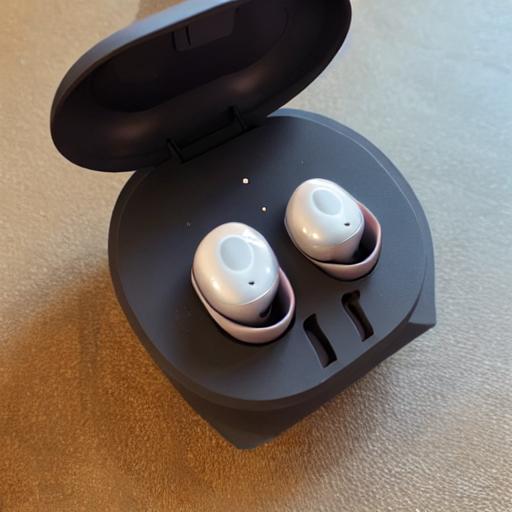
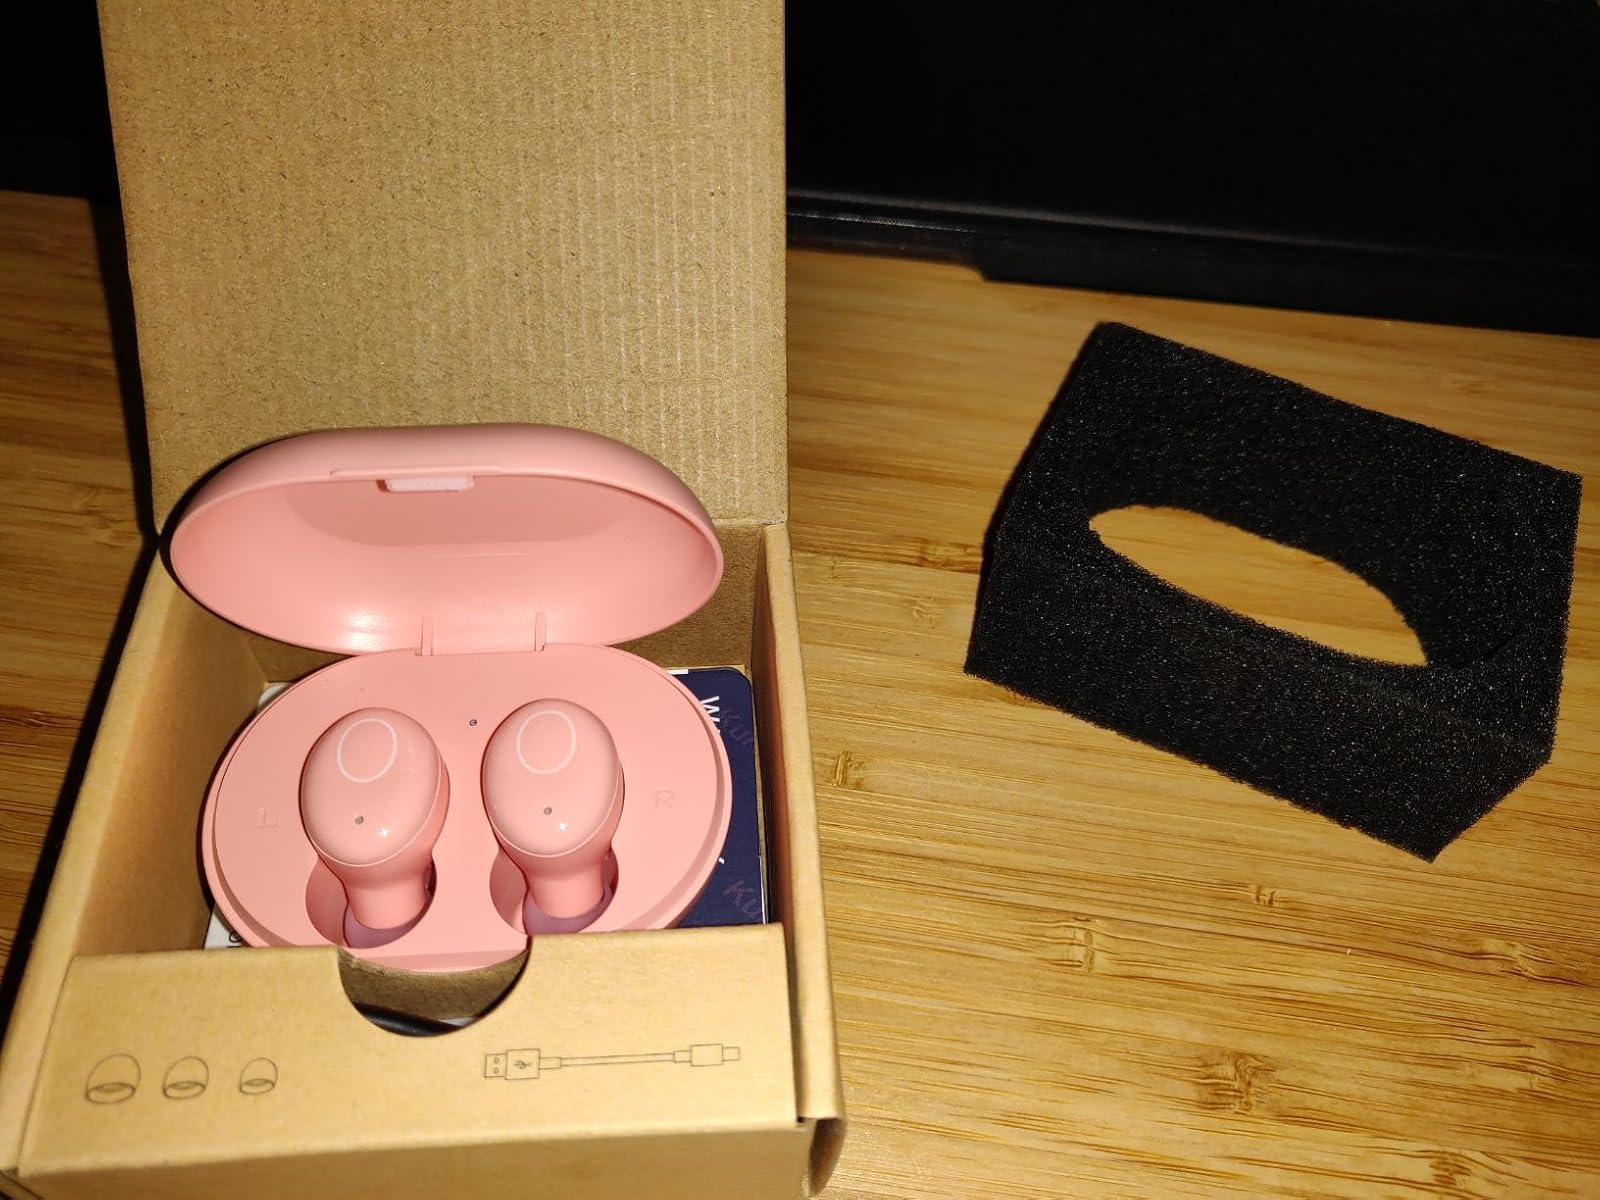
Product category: earbuds
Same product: no